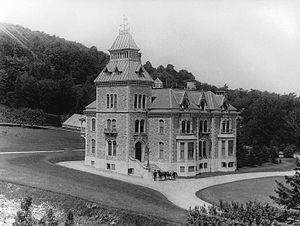
Photographie Résidence de John Redpath, «
Le Mille carré doré est le nom d'un luxueux quartier sur une pente du mont Royal dans le secteur centre-ouest du Centre-ville de Montréal, au Québec. On doit cette appellation à Hugh MacLennan.
La rue Sherbrooke est une voie de Montréal.
John Redpath est un homme d'affaires et un philanthrope canadien.